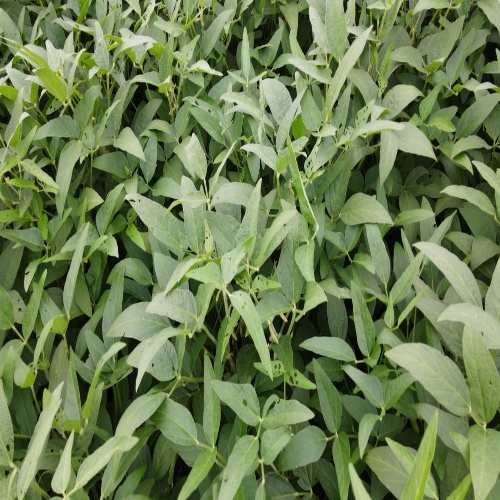
Label: Diabrotica_speciosa